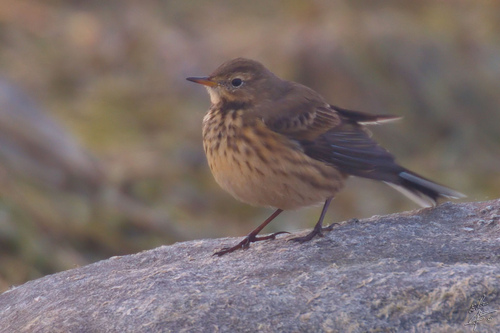
a small, round bird with a small beak and brown speckled breast.
this is a brown bird with black wings and a small orange beak.
the small bird has a plump belly that is brown and tan and has a sharp beak with a brown tip.
this beautiful blue bird has a narrow beak and a long tail.
this bird has a yellowish-brown chest and darker brown feathers on its wings.
this bird is brown with black and has a long, pointy beak.
this bird has wings that are brown and has a white belly
this bird has a brown chest and gray and brown wings.
this bird has wings that are brown and has a white belly
this colorful bird has light brown breast and belly and sides black eyes ring
Species: American Pipit